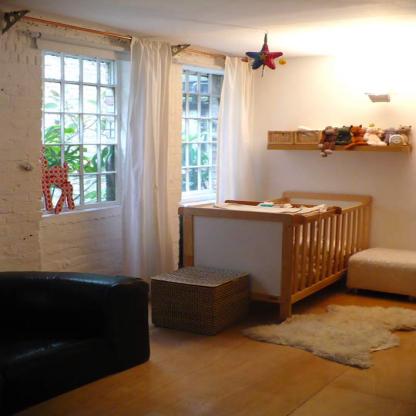
Scene: Indoor